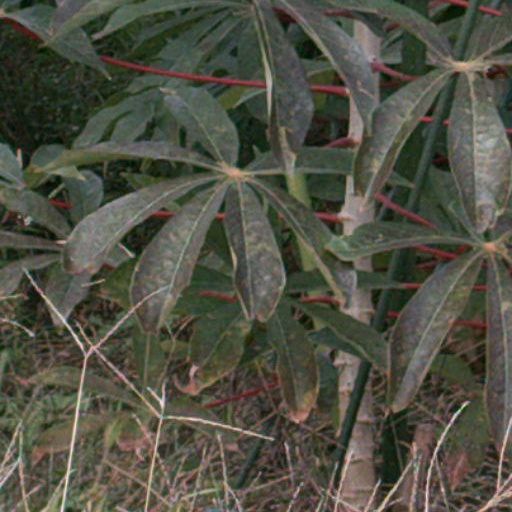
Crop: cassava